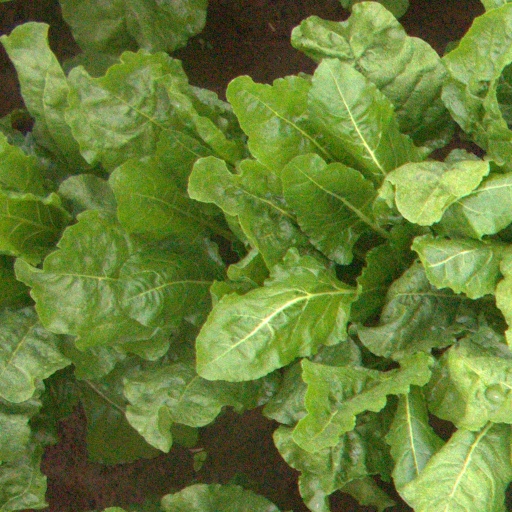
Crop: sugar beet